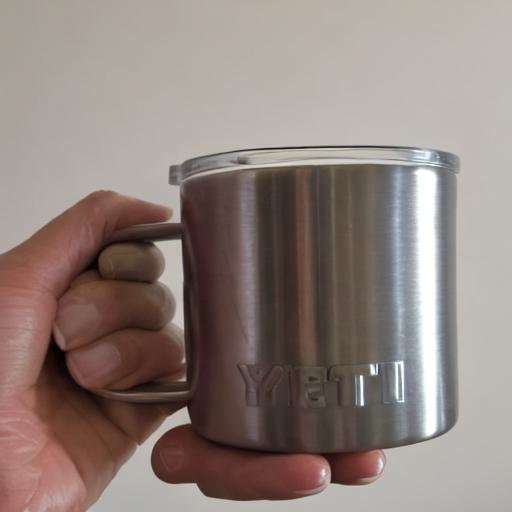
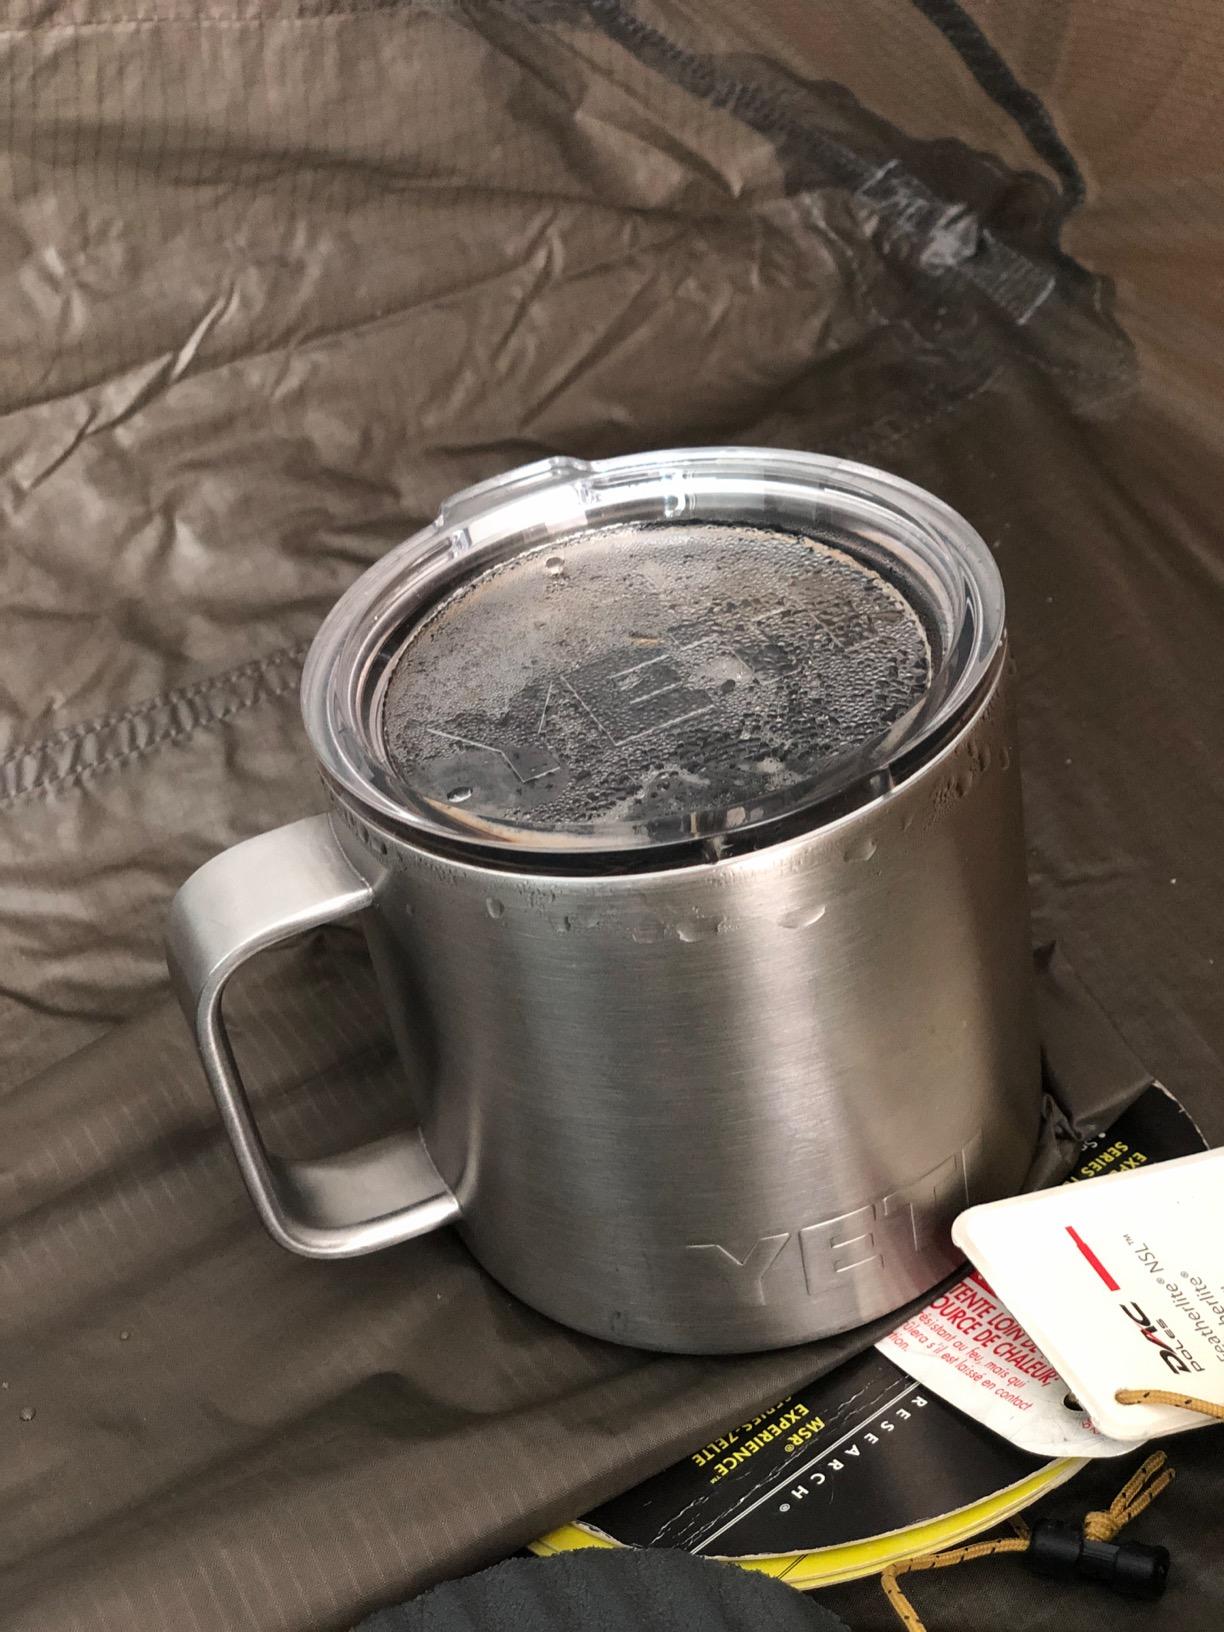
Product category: items_mug
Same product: no